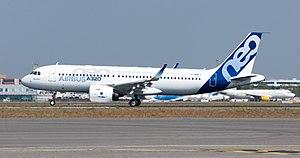
Atterrissage de l'A320neo après son premier vol
Airbus Commercial Aircraft, connu sous le nom Airbus est un constructeur aéronautique européen dont le siège social se trouve à Blagnac, dans la banlieue de Toulouse, en France. Division détenue à 100 % par le groupe industriel du même nom, l'entreprise fabrique plus de la moitié des avions de lignes produits dans le monde, et est le principal concurrent de Boeing.